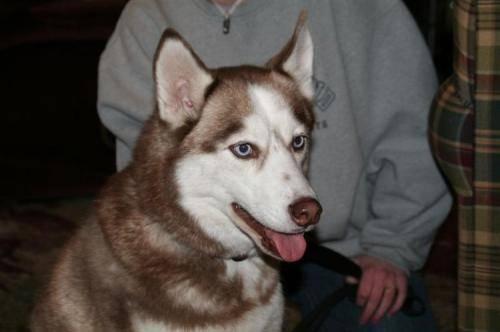
dog